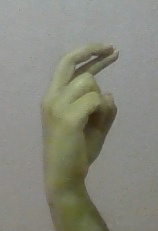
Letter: zay